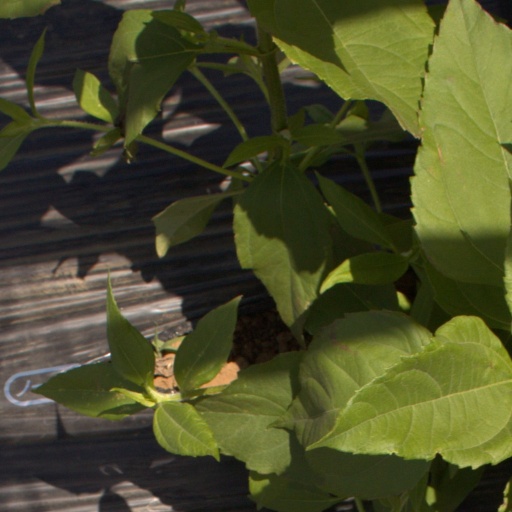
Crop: Jerusalem artichoke